Rwanda Cricket Association

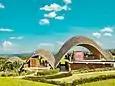
Gahanga Cricket stadium in Kicukiro

The game is now played by over 23,010 people across the country. RCA’s annual calendar includes international competitions, domestic club competitions (50-over league, T20 league and most recently a T10 league which attracts the country’s top clubs).